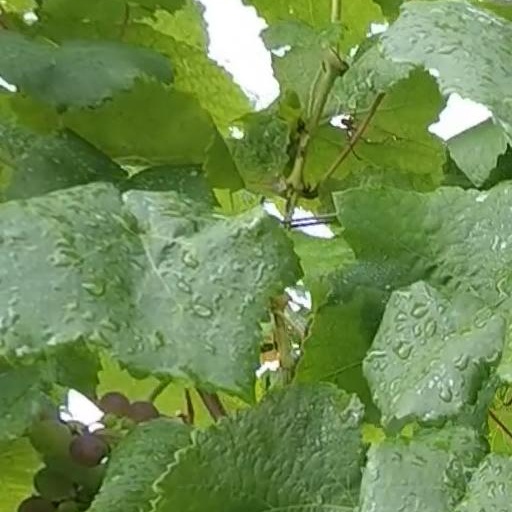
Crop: grape